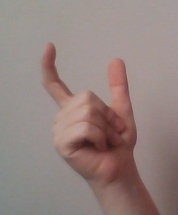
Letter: nun